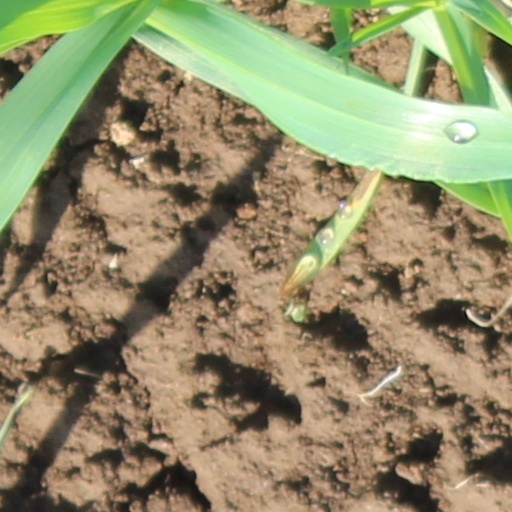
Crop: wheat